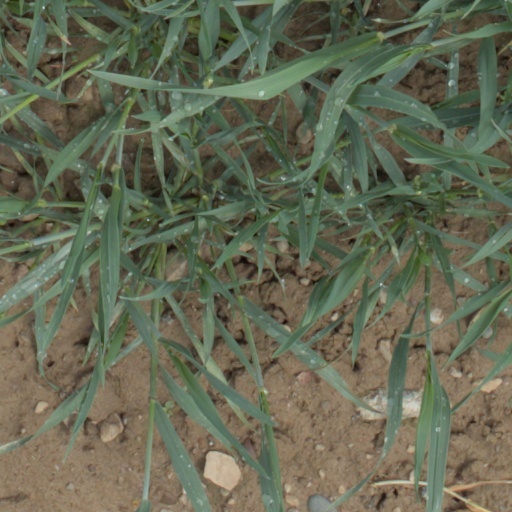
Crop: wheat